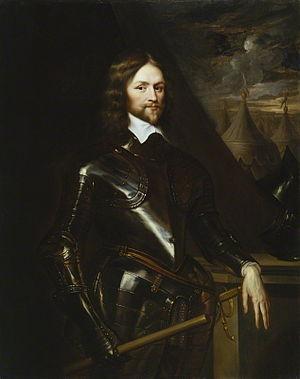
Henry Ireton, né en 1611 et mort le 26 novembre 1651, est un général de la New Model Army durant la Première Révolution anglaise.